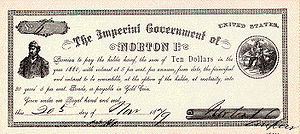
Joshua A. Norton / Liv som kejser
En ti dollar seddel udstedt af Norton I.'s kejserlige regering
"Joshua Abraham Norton, også kendt som hans kejserlige majestæt Kejser Norton, var en æret borger i San Francisco, der proklamerede sig som ""Kejser af De Forenede Stater"" og senere ""Protektor for Mexico"" 1859. Norton blev født i London i England, og tilbragte den største del af sin opvækst i Sydafrika. Han emigrerede til San Francisco efter at han i 1849 havde arvet $ 40.000 fra sin fars ejendom. Norton forsøgte sig en overgang som forretningsmand men tabte sin formue gennem investering i peruvianske ris.